Angelina Abbona

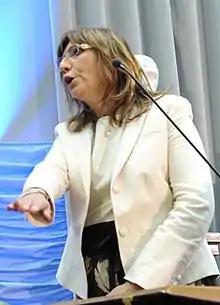

Angelina María Esther Abbona (born 8 November 1951) is an Argentine jurist who served as the country's from 10 December 2011 to 10 December 2015, during the administration of Cristina Fernández de Kirchner.